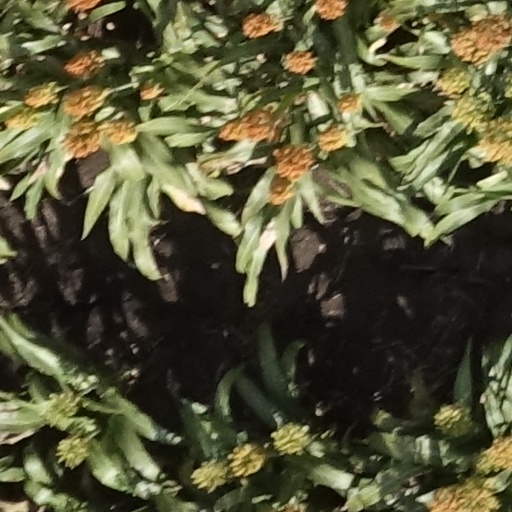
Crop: sorghum